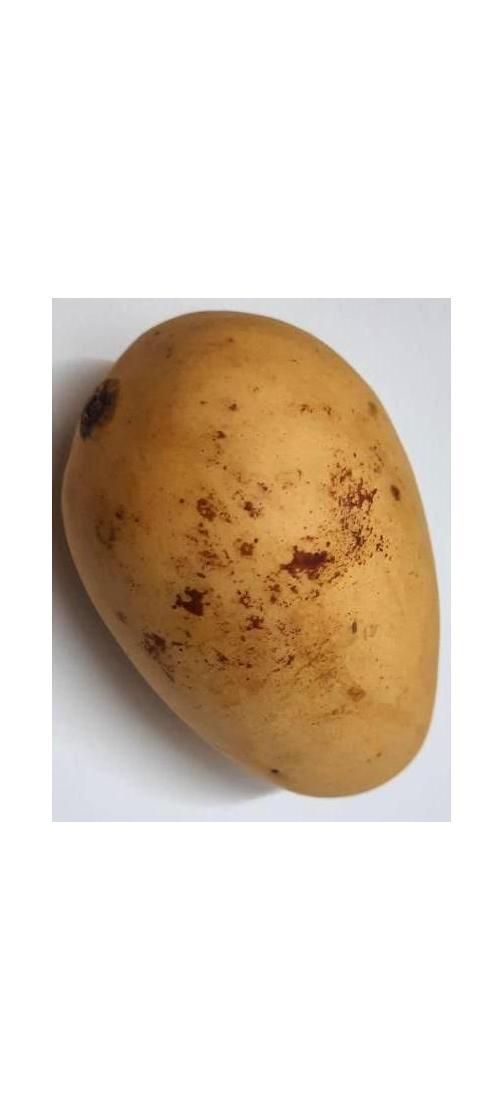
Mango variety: Katimon